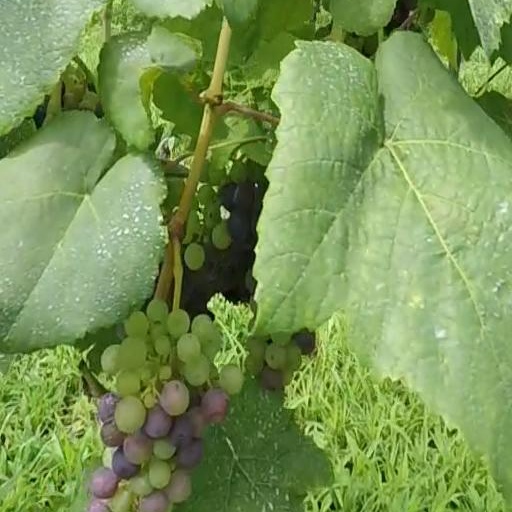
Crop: grape